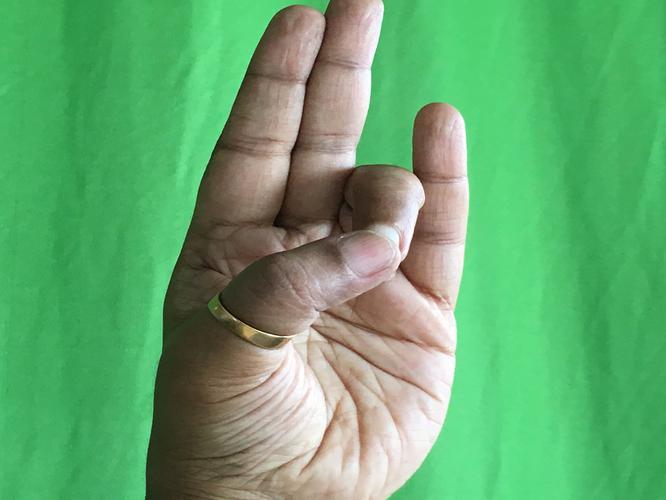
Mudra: Mayura
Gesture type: single_hand